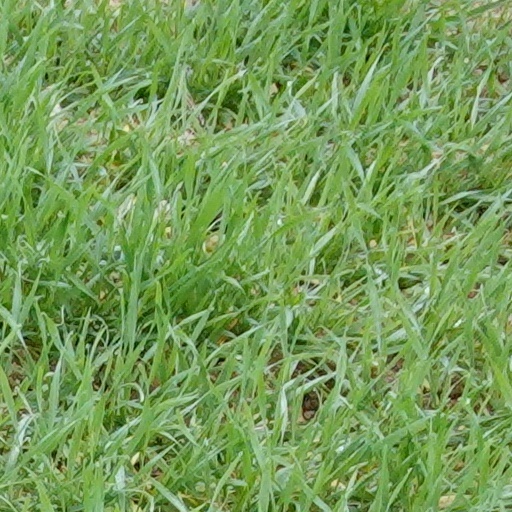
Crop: wheat